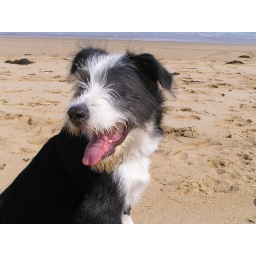
running in sand is very tiring